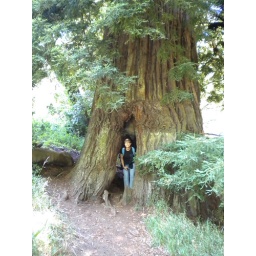
This tree is near the first foot bridge crossing before ascending the trail.